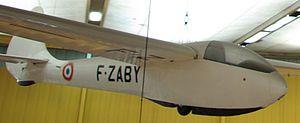
L'Arsenal Air 100 est un planeur de compétition monoplace produit dans les années 1940 par le constructeur français Arsenal de l'aéronautique. Il s'est vendu à peu d'exemplaires, mais a battu plusieurs records. Il reste le détenteur du record mondial de durée avec un vol de 56 h 15 min.
Le musée de l'Air et de l'Espace du Bourget est le plus important musée aéronautique de France ; il est le plus ancien et l'un des plus grands du monde. Situé sur le territoire des communes de Dugny et Le Bourget, ses espaces ouverts au public sont dans la partie sud-est de l'emprise de l'aéroport du Bourget, qui est lui-même au nord-est de Paris. Ils sont à proximité de l'aérogare du Bourget et du Bureau d'enquêtes et d'analyses pour la sécurité de l'aviation civile.